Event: Nepal Earthquake
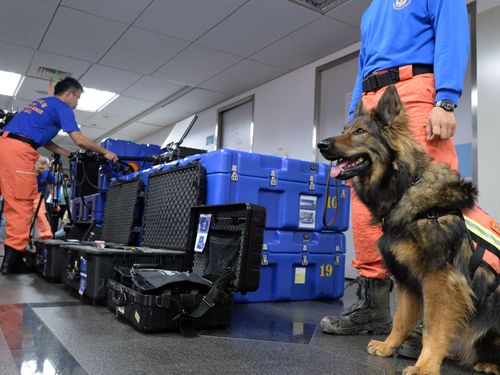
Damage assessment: no_damage